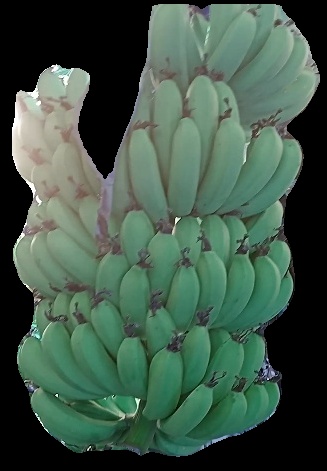
Variety: pachbale
Grade: grade1